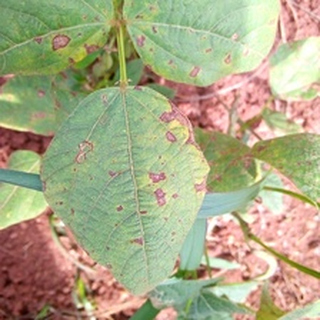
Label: bean_angular_leaf_spot